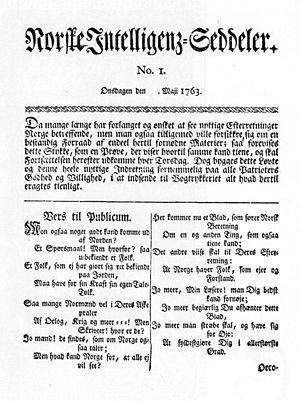
Norske Intelligenz-Seddeler est considéré comme le premier journal périodique norvégien. Il paraît pour la première fois le 25 mai 1763. Il cesse de paraître en 1920.